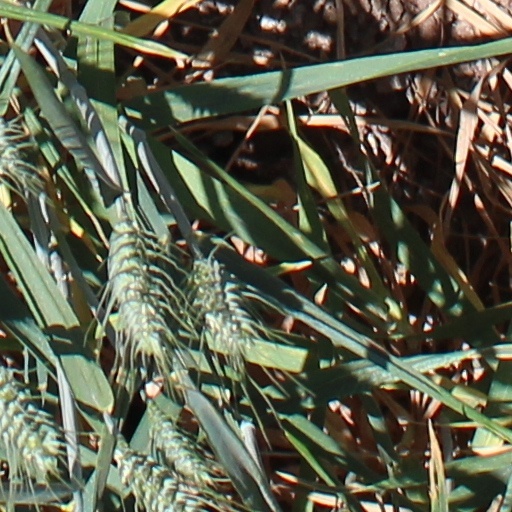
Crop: wheat